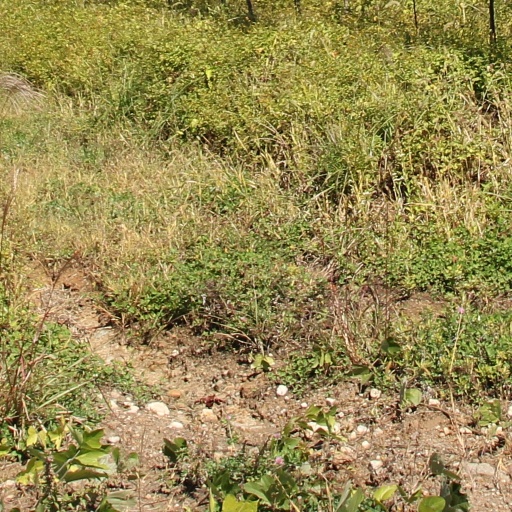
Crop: grape